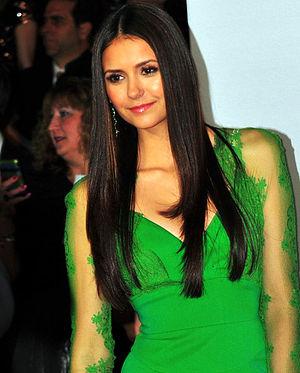
Nina Dobrev, née Nikolina Konstantinova Dobreva le 9 janvier 1989 à Sofia, en Bulgarie est une actrice et mannequin bulgaro-canadienne. Elle fait ses débuts de comédienne dans la série dramatique canadienne Degrassi : La Nouvelle Génération dans laquelle elle jouait Mia Jones de 2006 à 2009.